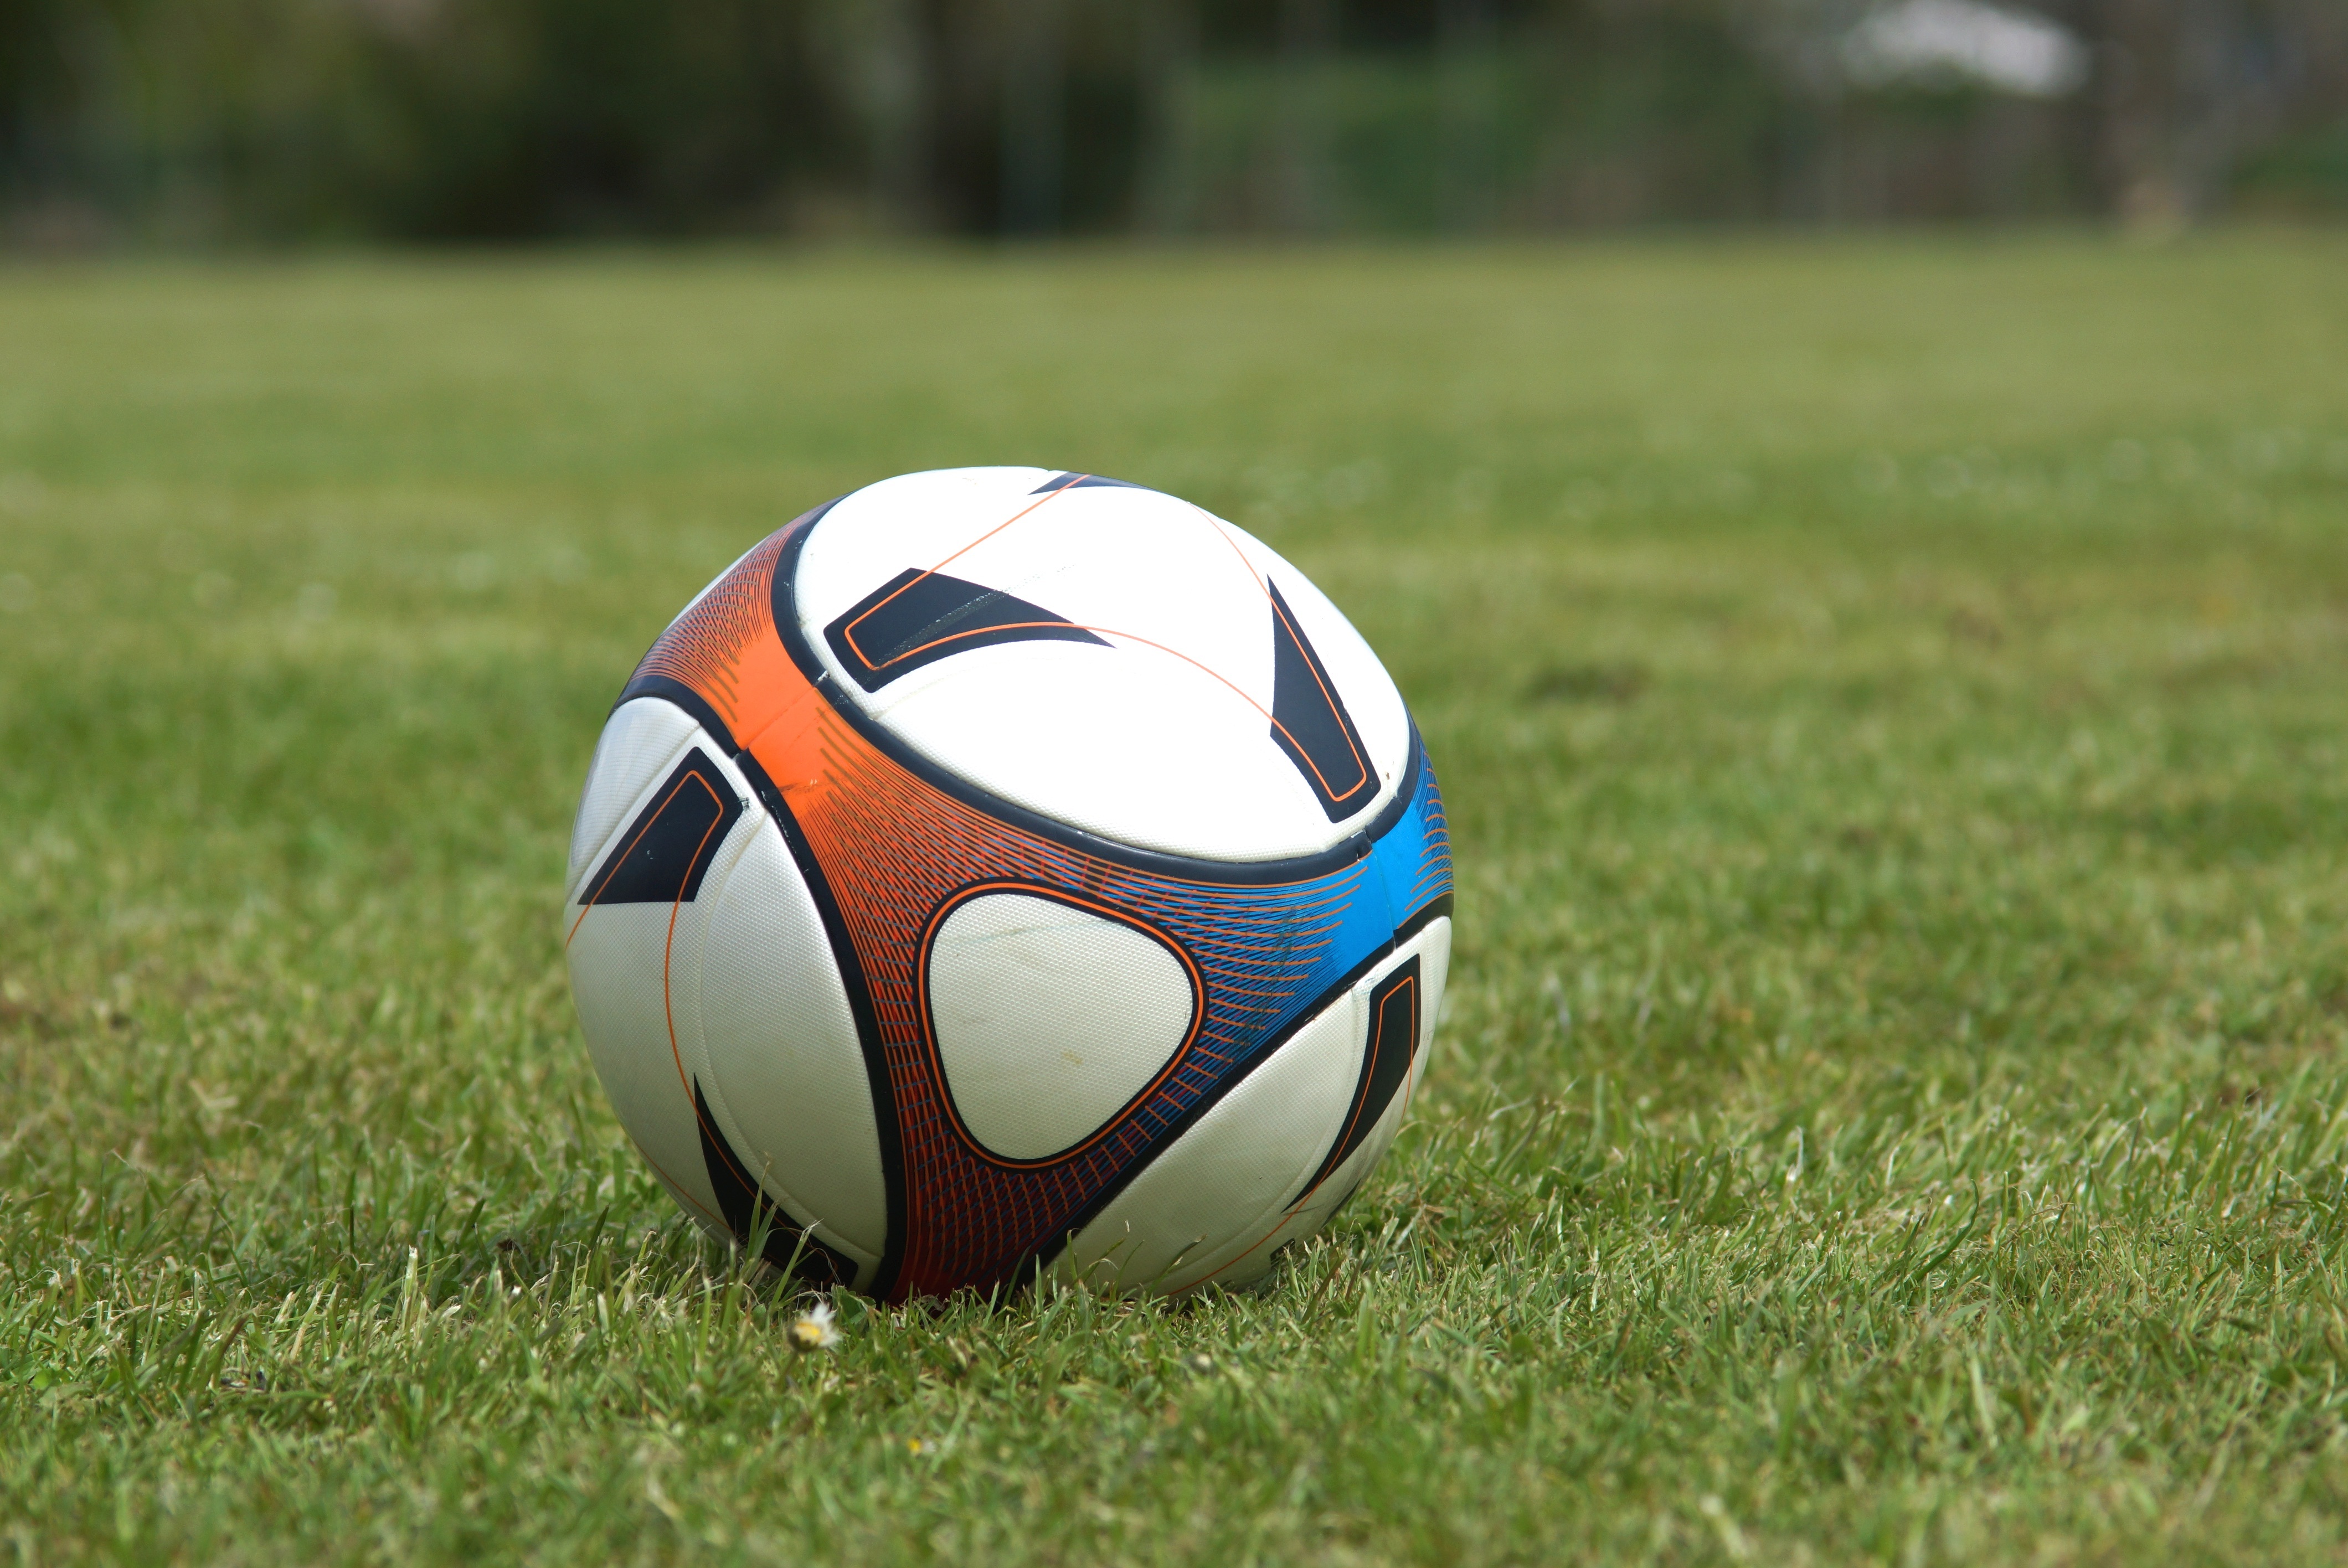
sport, wheel, play, soccer, football, player, sports equipment, sports, ball, ball sports, ball game, playing field